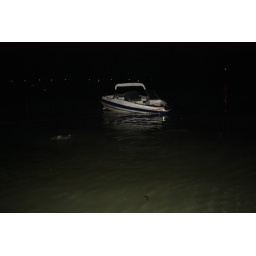
car in water 2